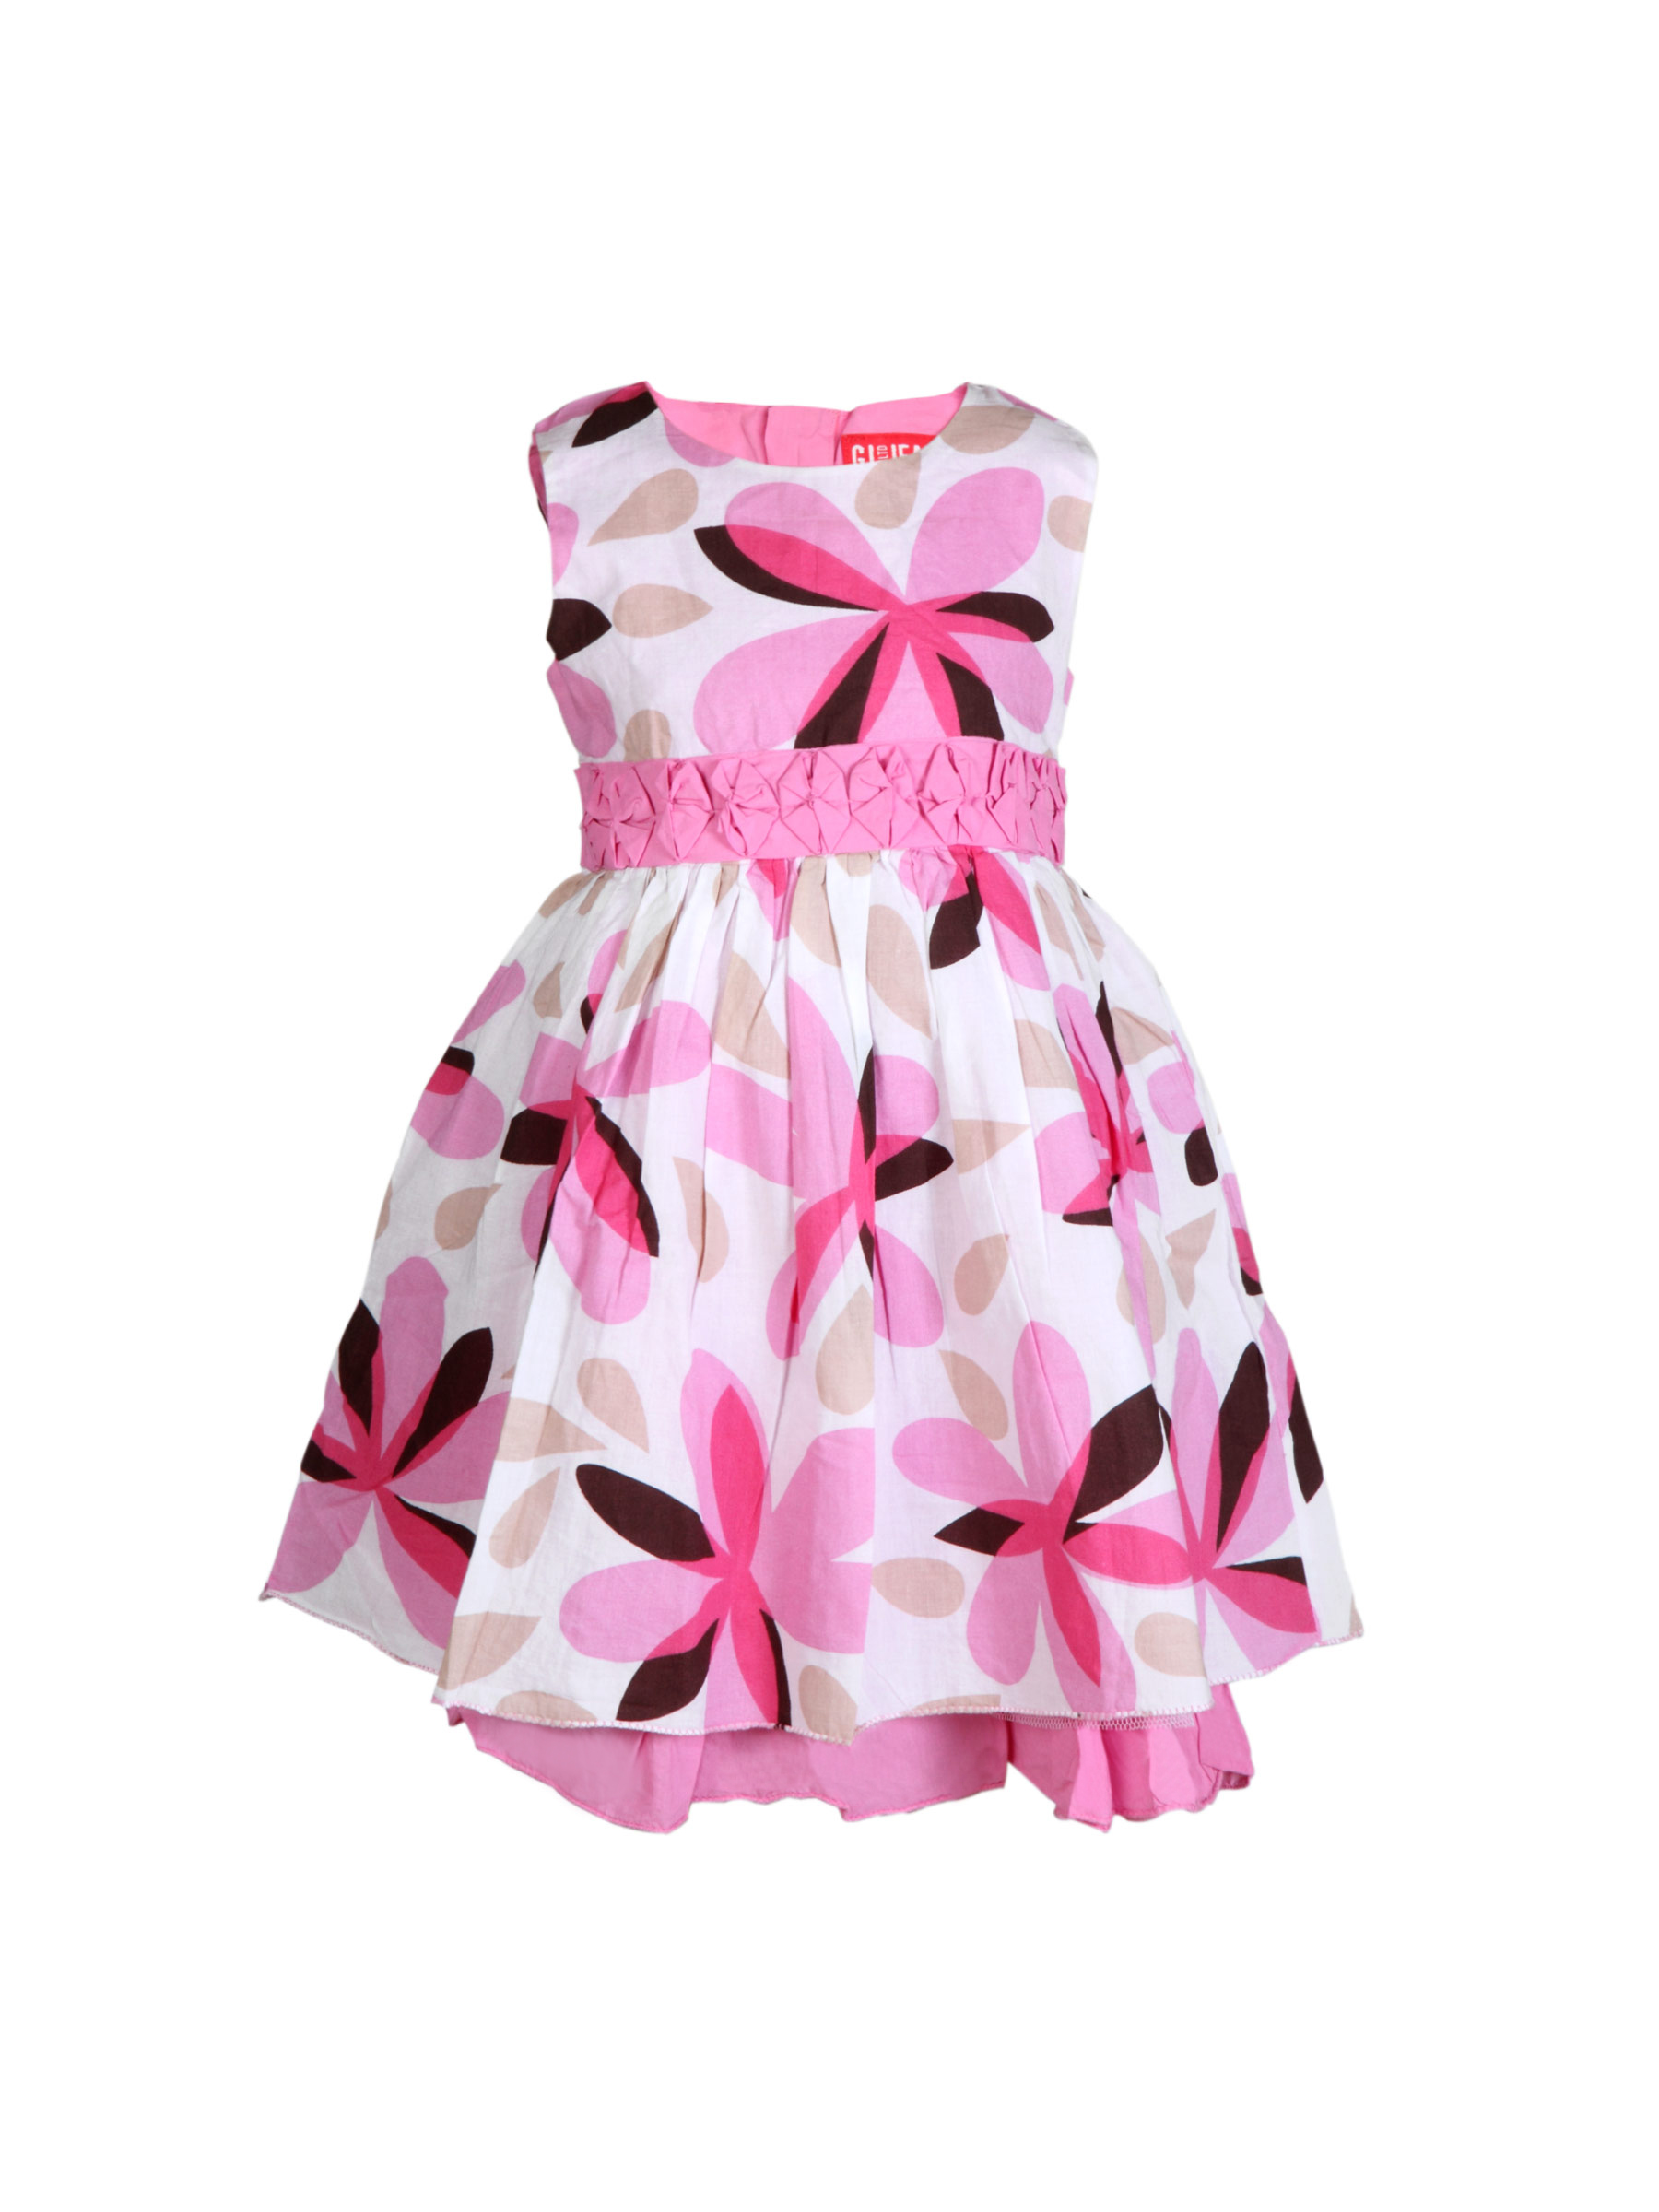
Gini and Jony Girls Summer Paradise Pink Dress
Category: Apparel / Dress / Dresses
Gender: Girls
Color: Pink
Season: Summer 2012
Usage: Casual